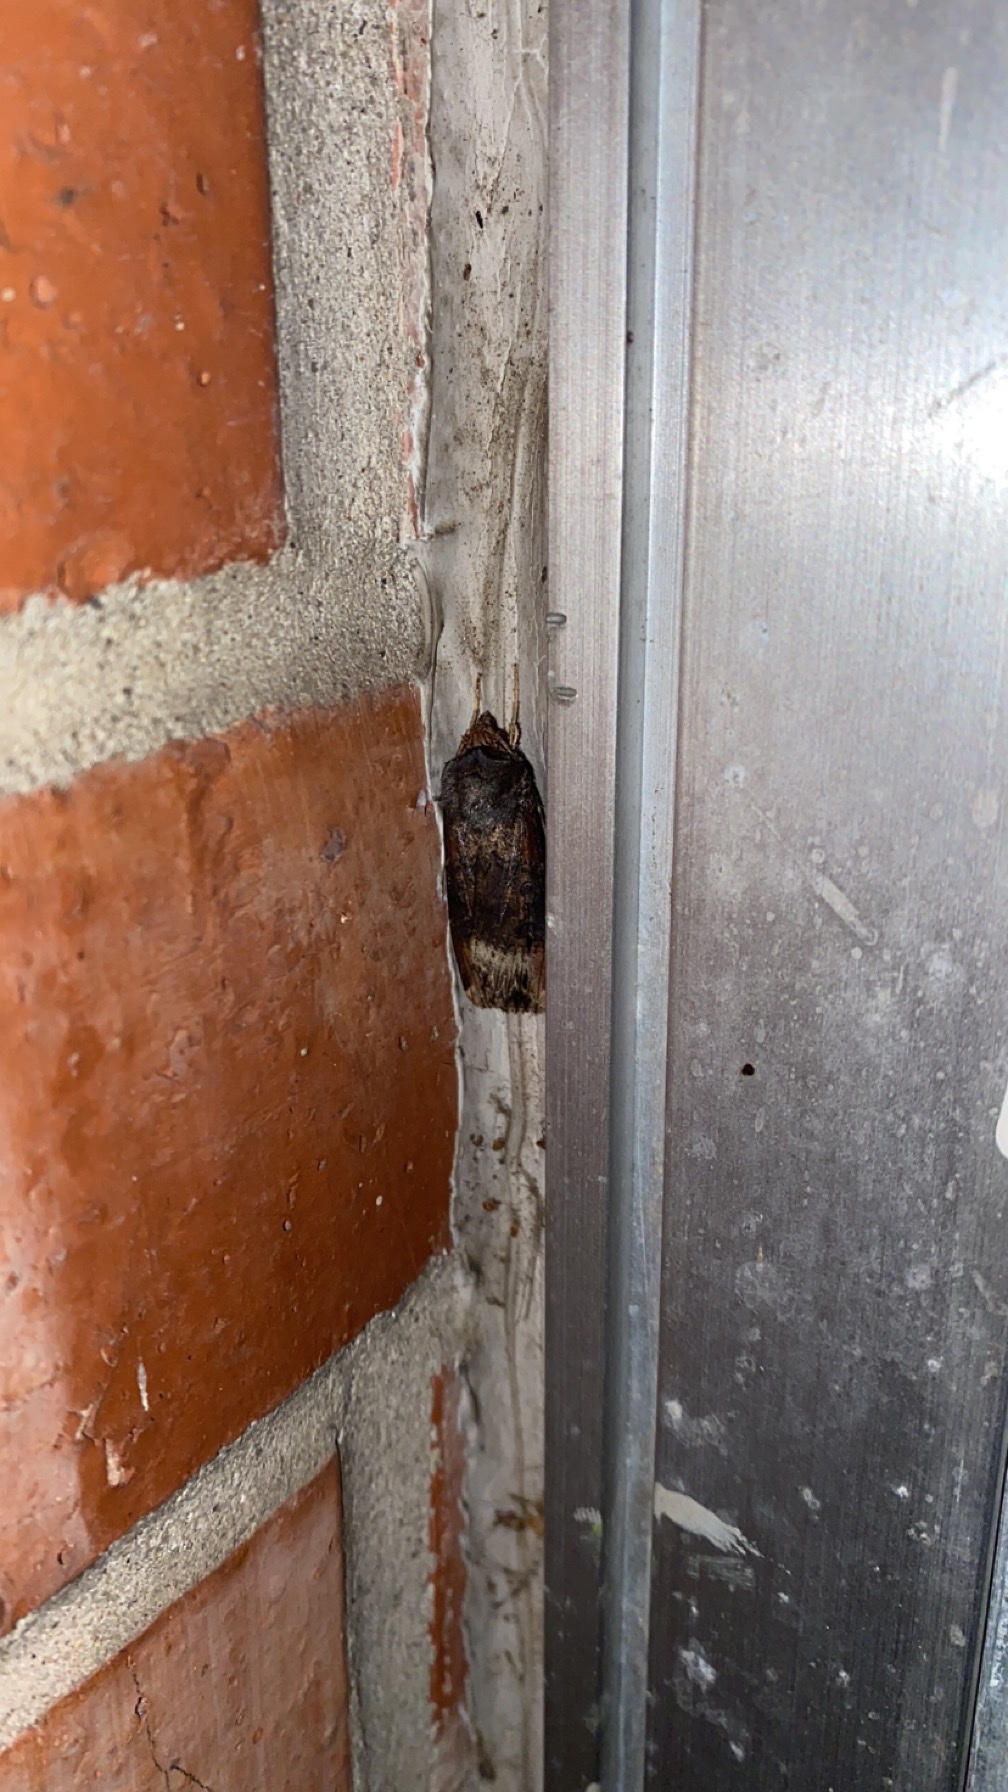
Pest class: cutworms